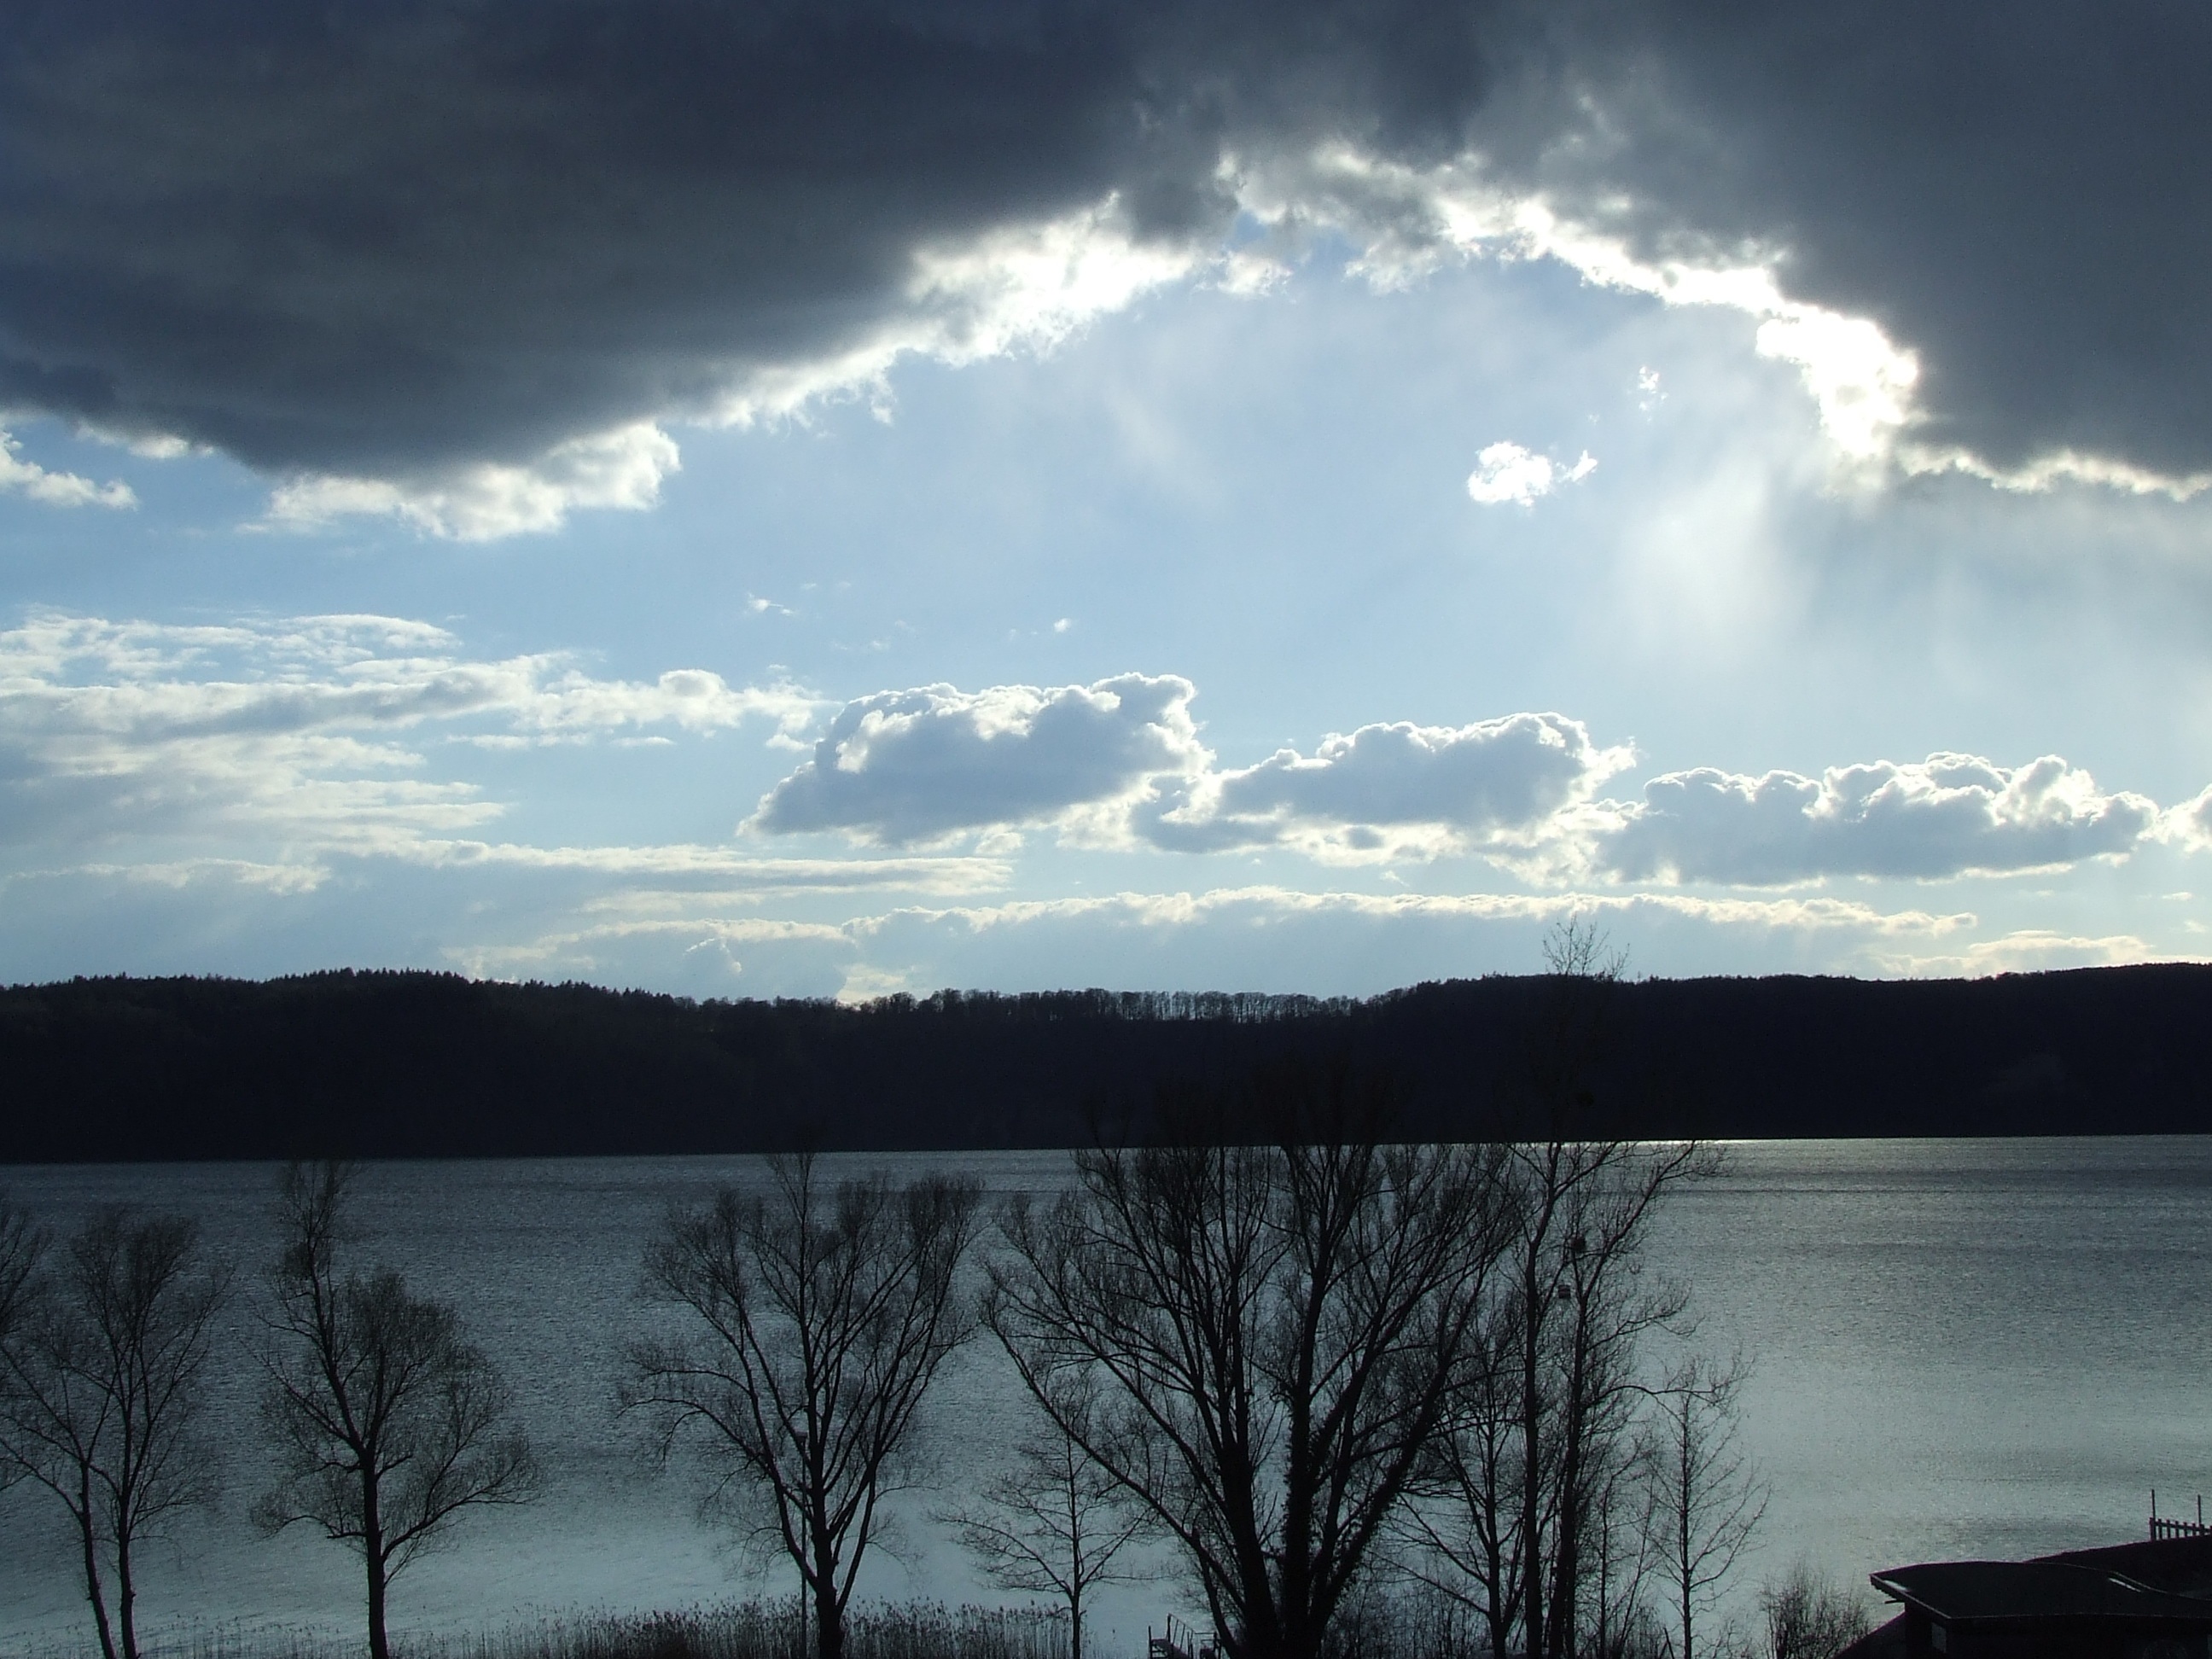
landscape, tree, nature, horizon, mountain, snow, winter, cloud, sky, sun, sunrise, sunset, sunlight, morning, lake, dawn, atmosphere, dusk, evening, reflection, weather, clouds, mood, loch, sunbeam, meteorological phenomenon, atmospheric phenomenon